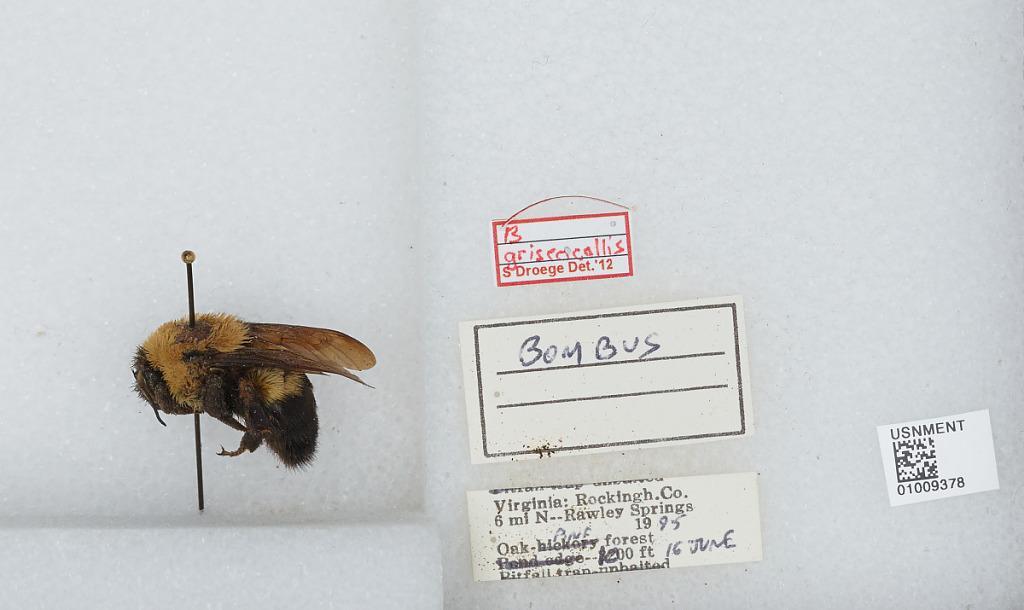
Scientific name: Bombus (Separatobombus) griseocollis (De Geer)
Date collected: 1995-6-16
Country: United States
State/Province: Virginia
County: Rockingham
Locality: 6 miles north of Rawley Springs
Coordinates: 38.5689, -79.0936
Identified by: Droege, S. W.